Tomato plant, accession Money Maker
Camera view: vertical (180 deg); turntable rotation: 0 degrees
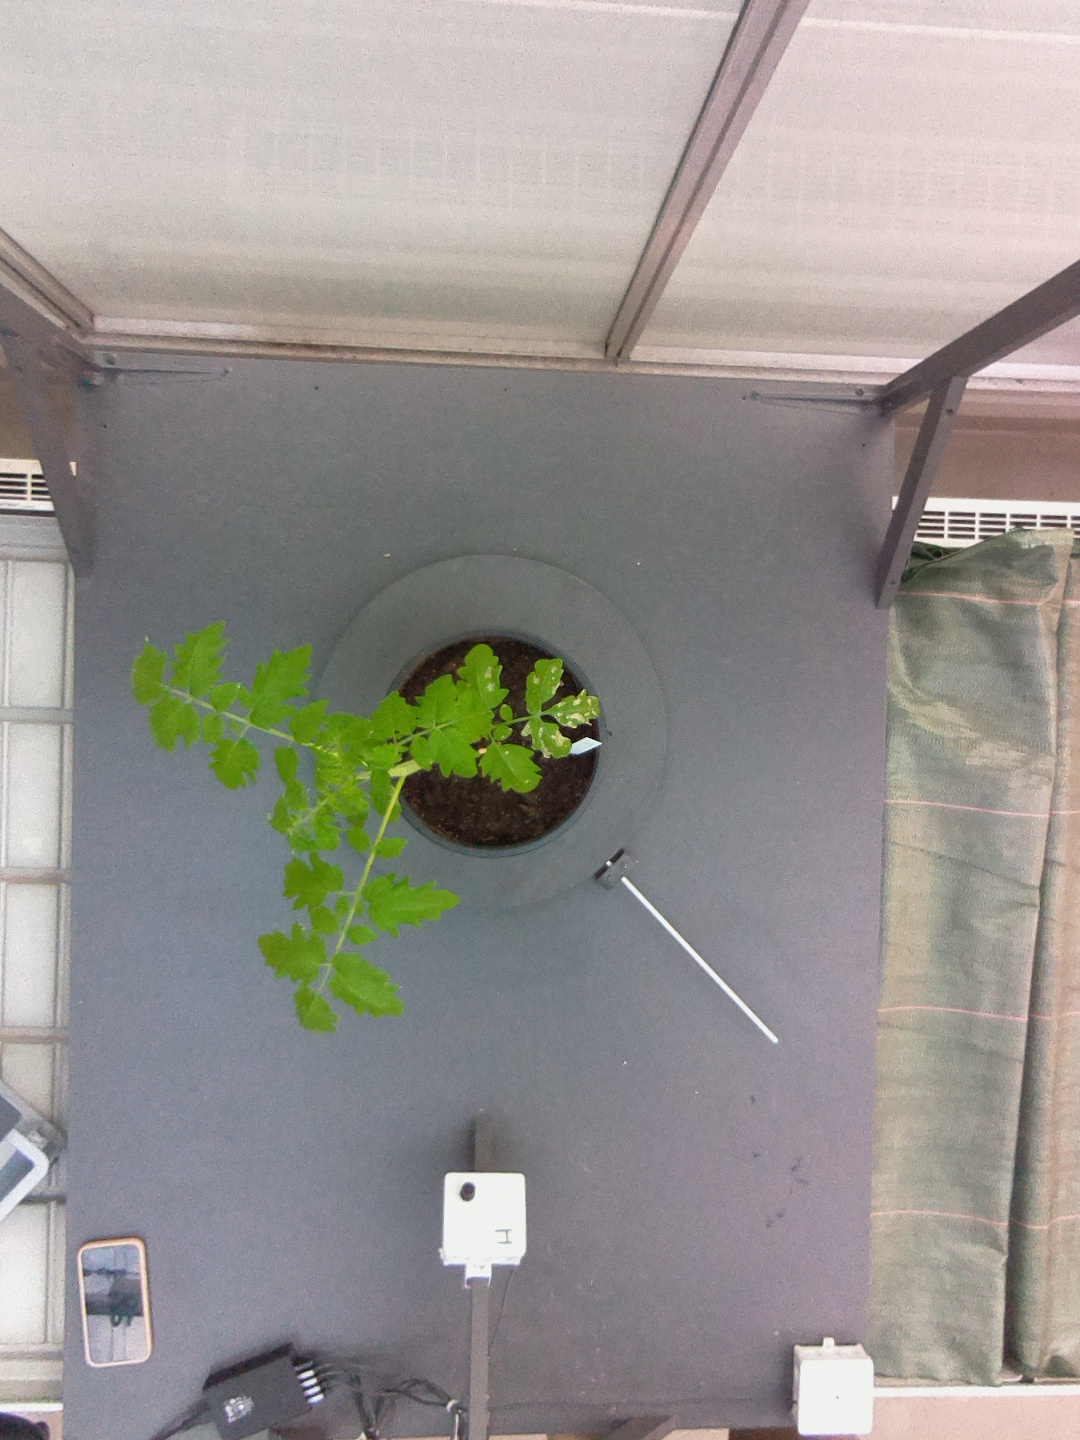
BBCH growth stage 13: 6 of true leaves visible